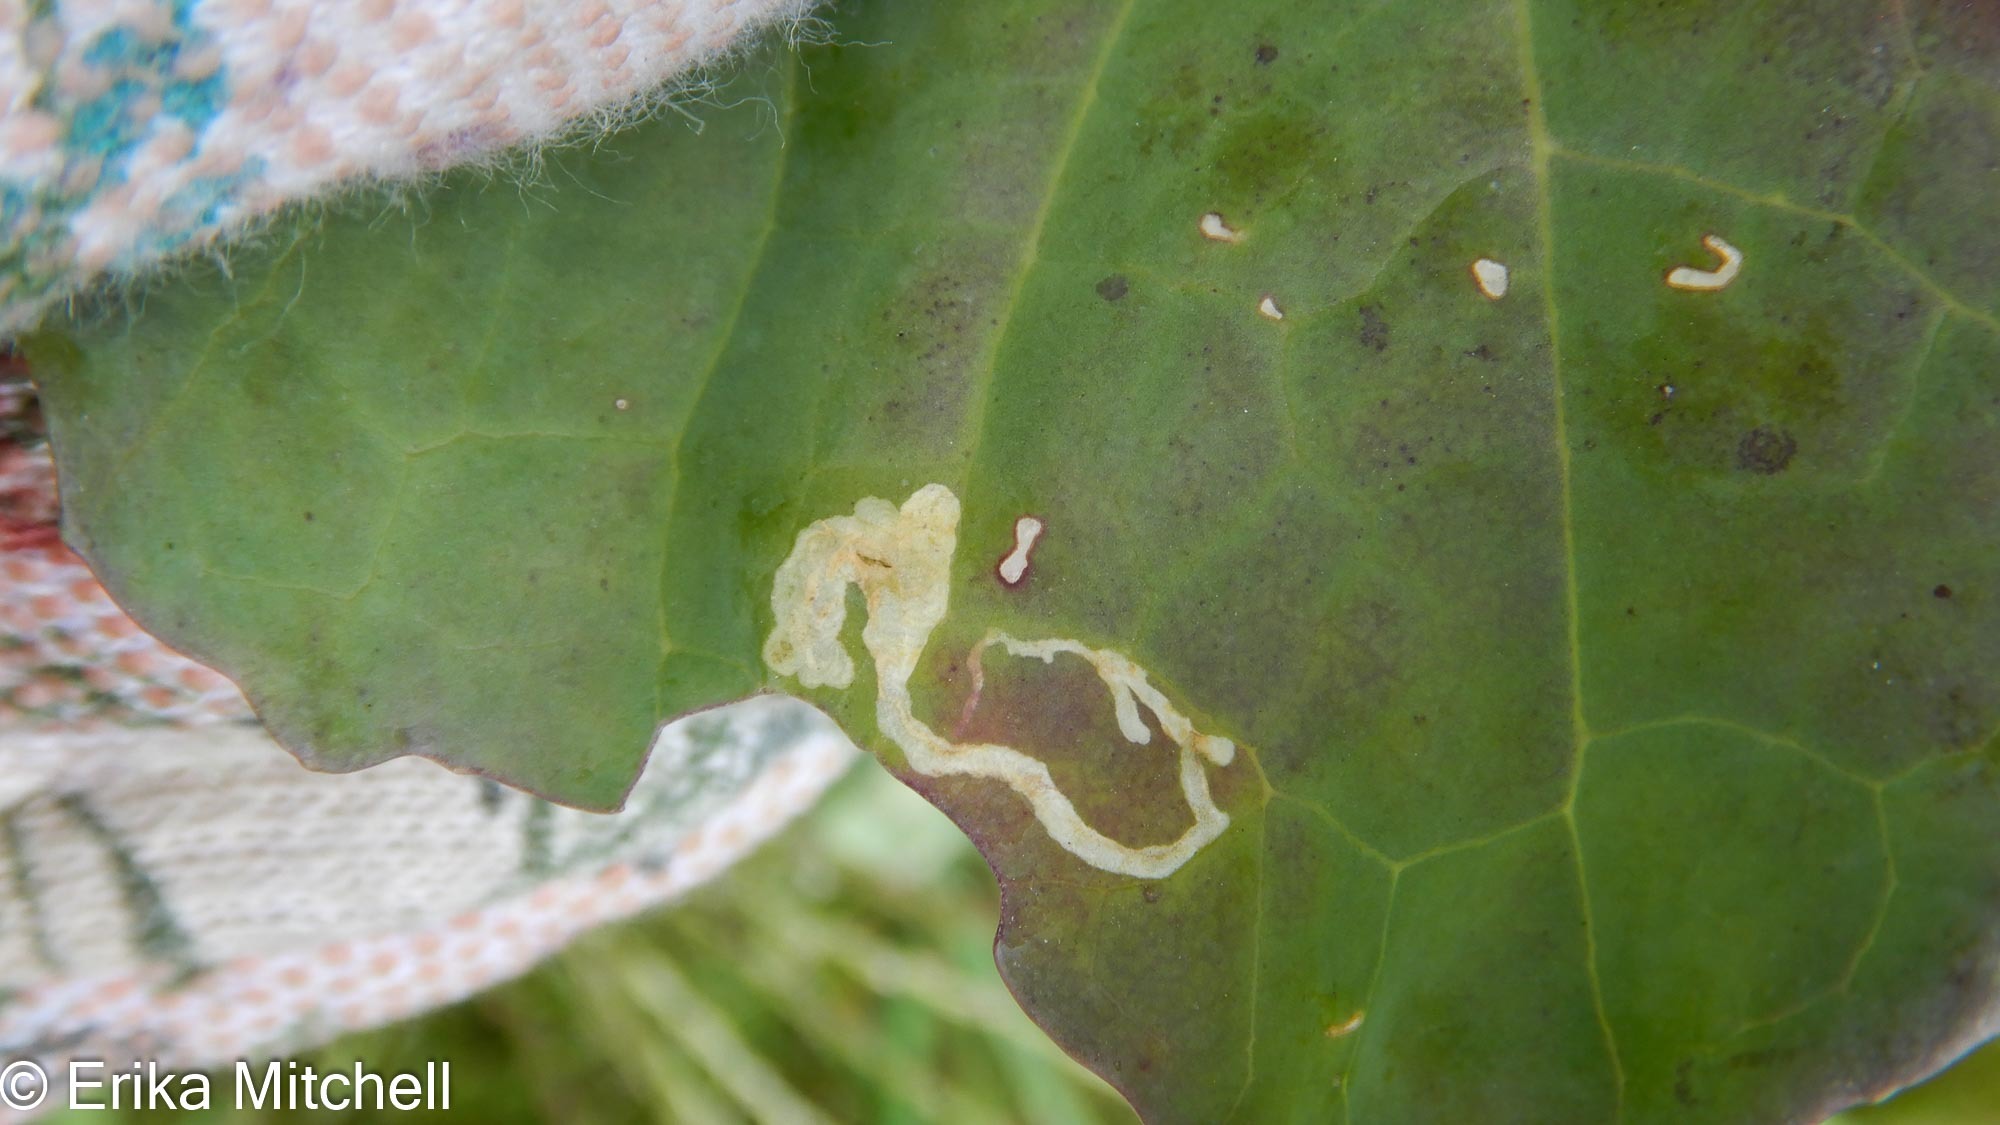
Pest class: diamondback_moth